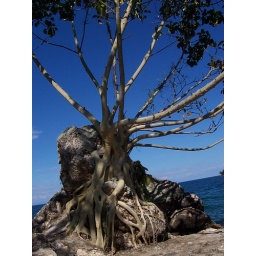
This tree amazed me for its sheer willpower - to grow in a rock outcropping. Neat.